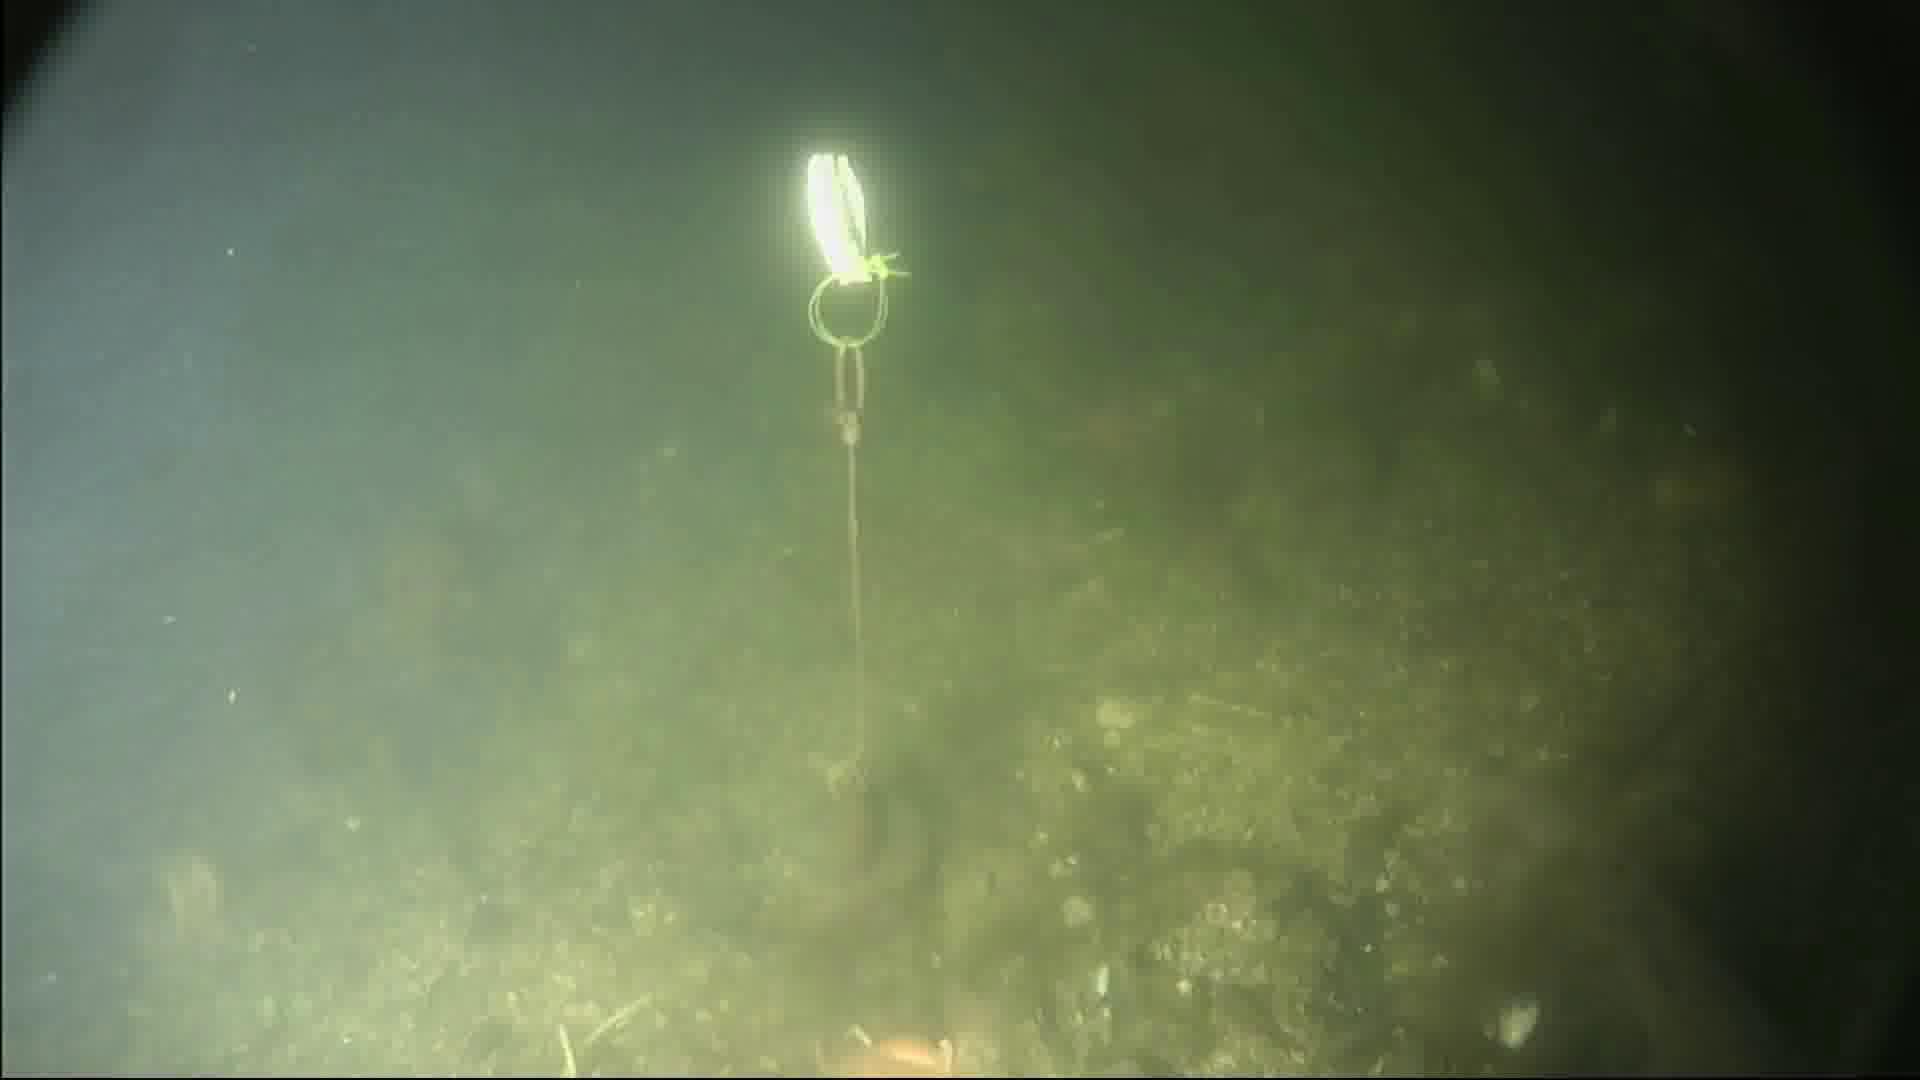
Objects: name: starfish